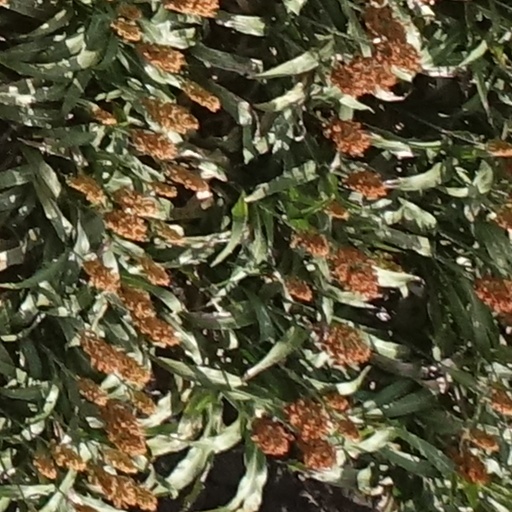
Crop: sorghum